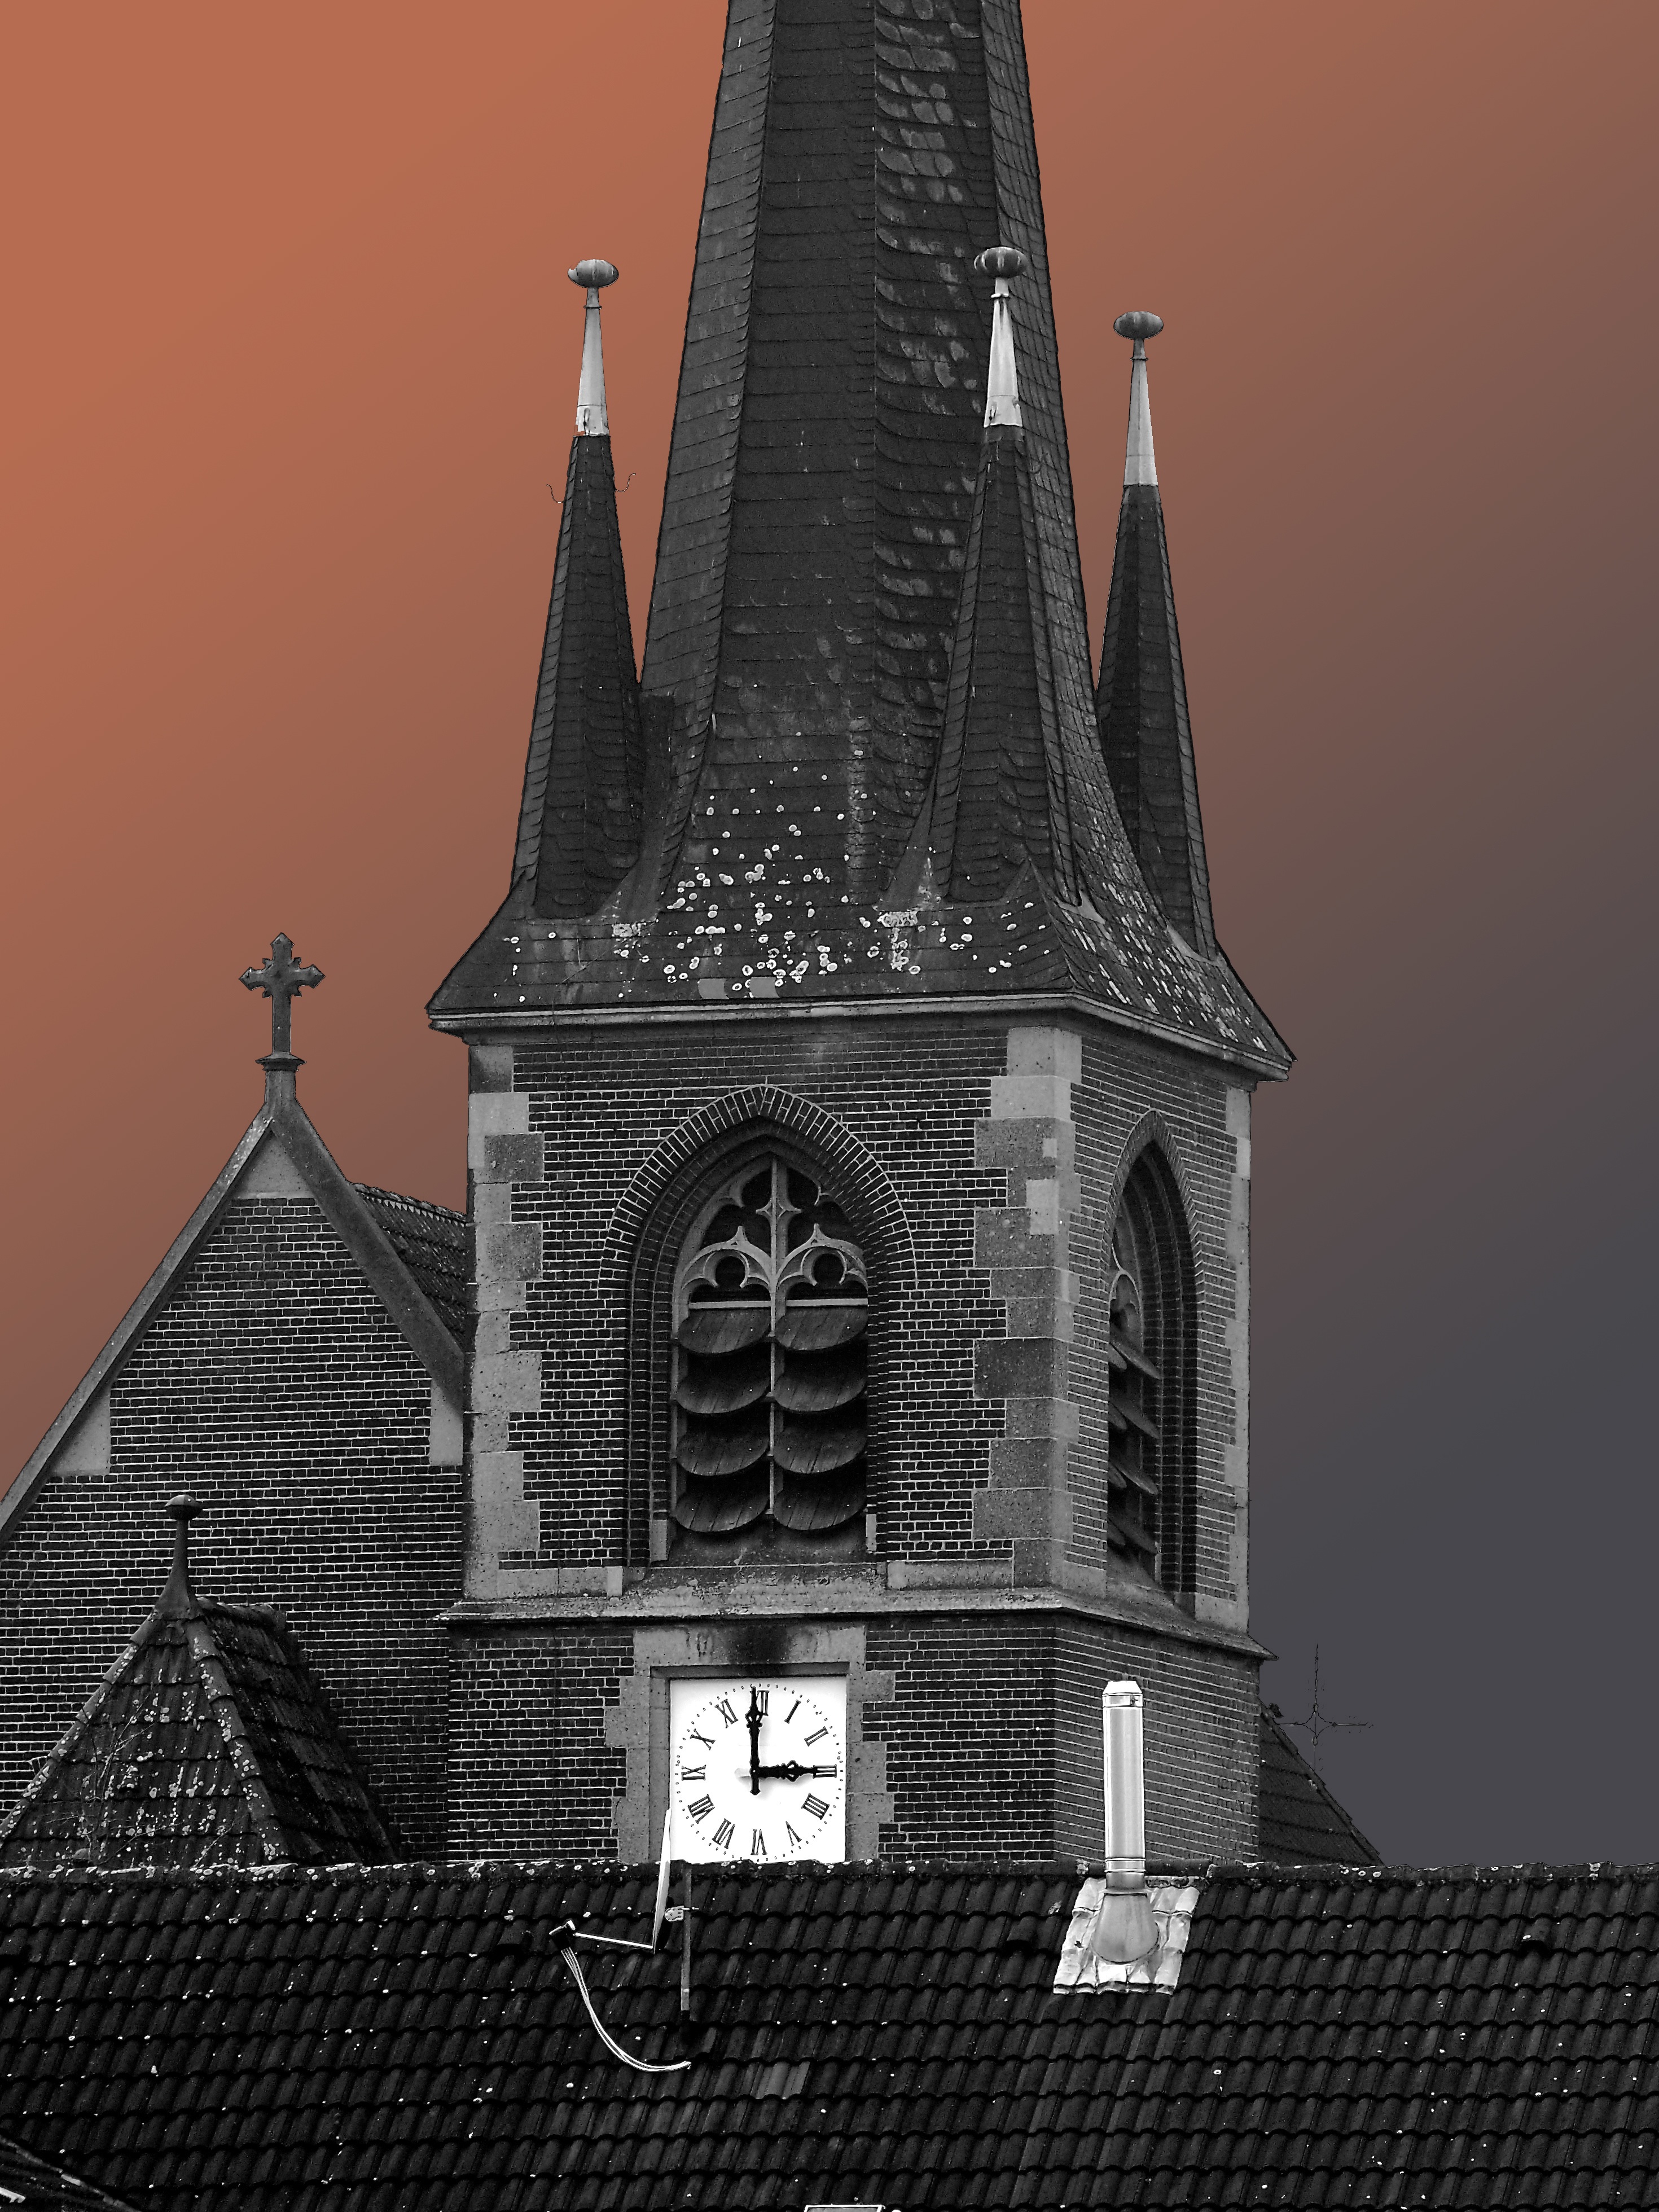
light, black and white, white, house, statue, tower, landmark, darkness, church, black, monochrome, lighting, place of worship, temple, spire, steeple, shape, night photograph, monochrome photography